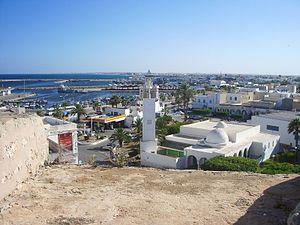
Mahdia est une ville côtière tunisienne située au centre-est du pays, à environ 200 kilomètres au sud de la capitale Tunis. Chef-lieu du gouvernorat du même nom, elle constitue une municipalité comptant 51 833 habitants en 2014.